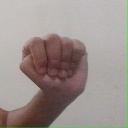
अक्षर: ठ